Arriva

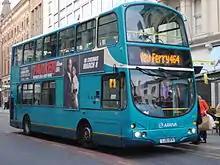
Arriva North West Wright Eclipse Gemini bodied Volvo B7TL in Liverpool in March 2013 in the Interurban livery

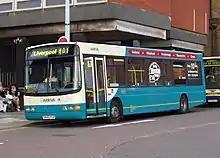
Arriva North West & Wales Wright Cadet bodied VDL SB120 in September 2007 in the livery introduced when the Arriva brand was launched in 1997

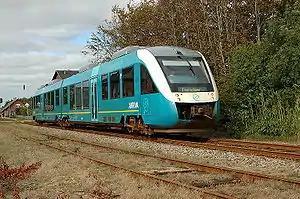
Alstom Coradia LINT train in Denmark in September 2007

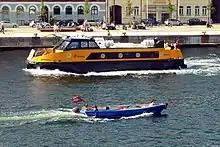
Waterbus in Copenhagen in August 2012

The company was founded by TSK Cowie in Sunderland in 1938. It was initially active as a second-hand motorcycle dealer and traded under the name T. Cowie Limited. During 1948, the business was re-launched by Tom Cowie, the founder's son, still selling motorcycles. T Cowie plc was floated in December 1964, and in 1965 it bought out the first of many car dealerships.